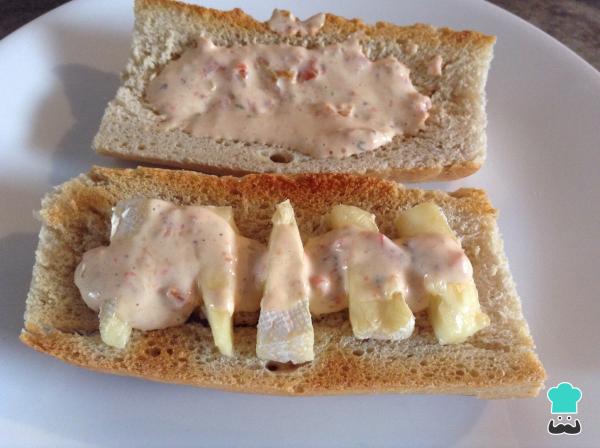
Retira el pan del horno caliente y añade un poco de mayonesa de pimentones ahumados. Si no dispones de este ingrediente no hay ningún inconveniente en utilizar mayonesa normal.